Luigi Amoroso

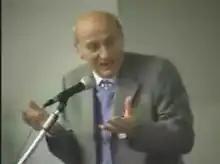

Luigi Amoroso (26 March 1886 – 28 October 1965) was an Italian neoclassical economist influenced by Vilfredo Pareto. He provided support for and influenced the economic policy during the fascist regime.